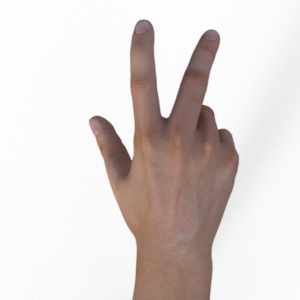
Label: scissors